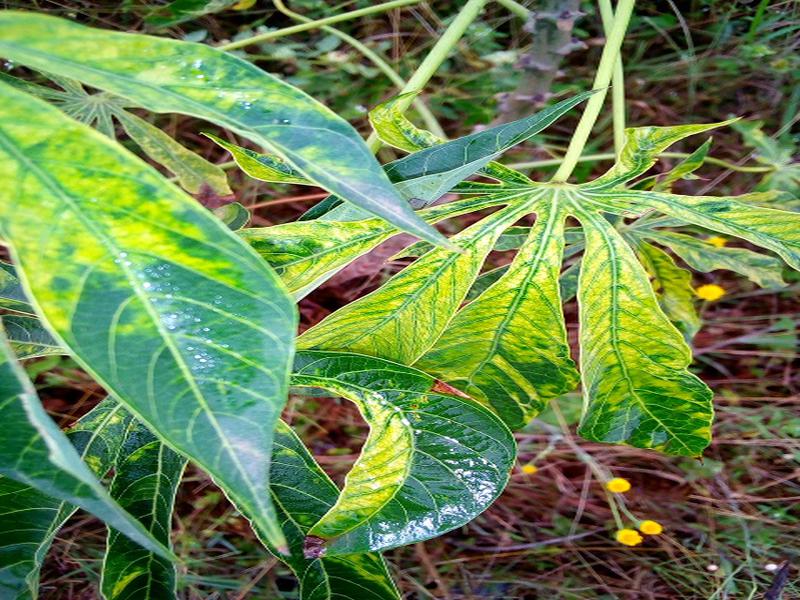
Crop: cassava
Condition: mosaic_disease